RMS Olympic

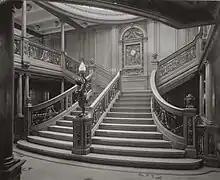
The Grand Staircase of "Olympic"

"Olympic" was designed as a luxury ship; "Titanic" passenger facilities, fittings, deck plans and technical facilities were largely identical to "Olympic", although with some small variations. The first-class passengers enjoyed luxurious cabins, and some were equipped with private bathrooms. First-class passengers could have meals in the ship's large and luxurious dining saloon or in the more intimate A La Carte Restaurant. There was a lavish Grand Staircase, built only for the "Olympic"-class ships, along with three lifts that ran behind the staircase down to E deck, a Georgian-style smoking room, a Veranda Café decorated with palm trees, a swimming pool, Victorian Turkish bath, gymnasium, and several other places for meals and entertainment.